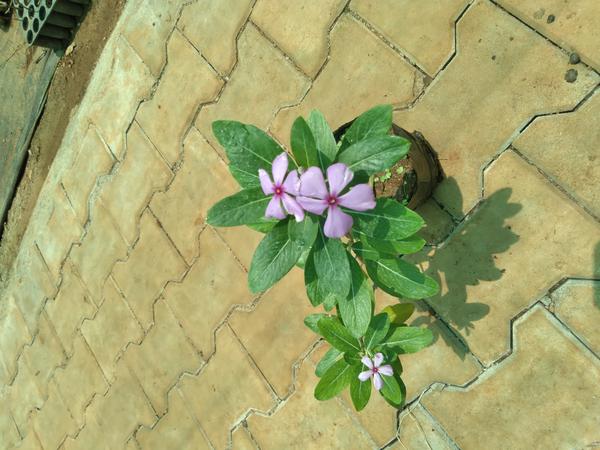
Plant: Nithyapushpa